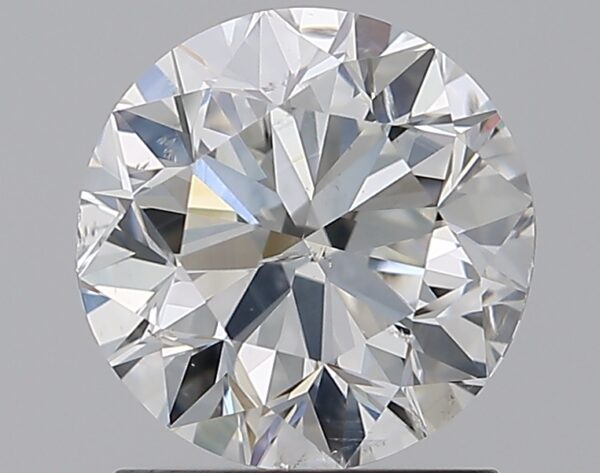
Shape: round
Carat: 1.51
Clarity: SI2
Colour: G
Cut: VG
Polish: EX
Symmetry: VG
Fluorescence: N
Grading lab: GIA
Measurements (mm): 7.08 x 7.16 x 4.6